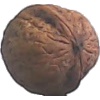
Label: Walnut 1